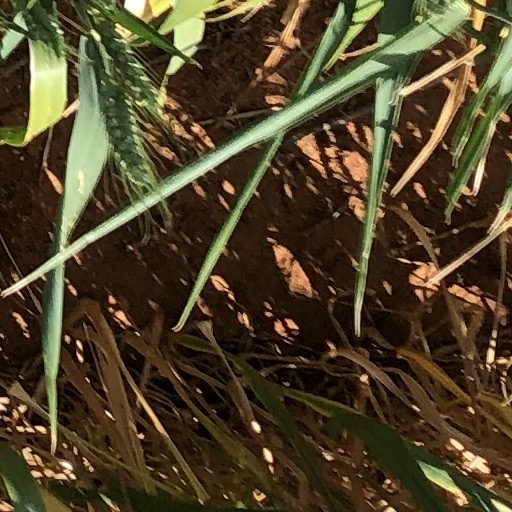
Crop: wheat